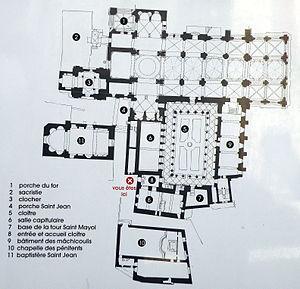
Le Puy-en-Velay (préf. de la Haute-Loire, France). Cathédrale Notre-Dame, plan de l'édifice, affiché à différents endroits dans et autour de la cathédrale. N.B.: l'est est à gauche, le nord en bas.
La cathédrale Notre-Dame-de-l'Annonciation du Puy-en-Velay est un monument majeur de l'art roman et de l'Occident chrétien. Elle a été érigée en basilique mineure par un bref apostolique de Pie IX, le 11 février 1856.